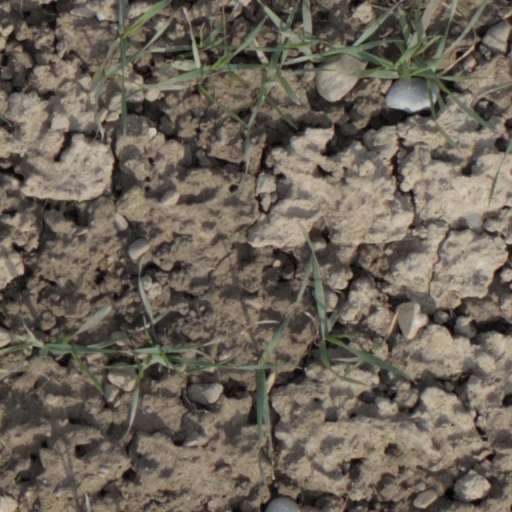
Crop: wheat